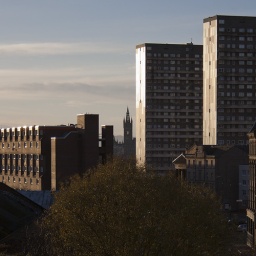
The tree in the foreground is annoying but I like the light and the way the University tower is framed.